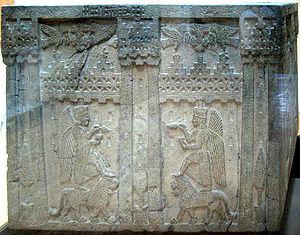
Haldi est le dieu suprême du panthéon urartéen. Probablement dieu de la guerre, il forme une triade avec Teisheba, dieu de l'orage, et Artinis, dieu du soleil. Son épouse est la déesse Bagbarti. Les Urartéens le considèrent comme leur ancêtre. Son temple principal est situé dans la ville de Musasir, non loin du lac d'Ourmia ; il est pillé par Sargon II lors de sa huitième campagne en -714, et la statue du dieu emmenée. La stèle de Kaleshin, à l'actuelle frontière de l'Iran et de l'Irak, commémore l'adoption de son culte par le roi Ishpuhini et son fils Menua. De nombreux autres temples lui sont dédiés et sont souvent nommés Portes de Haldi.
L'Urartu ou Ourartou est un royaume constitué vers le IXᵉ siècle av. J.-C. sur le haut-plateau arménien, autour du lac de Van. À son apogée au milieu du VIIIᵉ siècle, son territoire s'étend également sur les pays voisins : Arménie autour du lac Sevan, Nord-Ouest de l'Iran autour du lac d'Ourmia, Nord de la Syrie et de l'Irak, voire le Sud de la Géorgie. Le terme « Urartu » servait à désigner cet État dans les sources de l'Assyrie, son grand adversaire. Sur leurs inscriptions dans leur propre langue, ses rois parlaient de Biaineli. Ce royaume et sa culture disparaissent dans le courant de la première moitié du VIᵉ siècle av. J.-C. dans des conditions inconnues, laissant la place aux Arméniens.